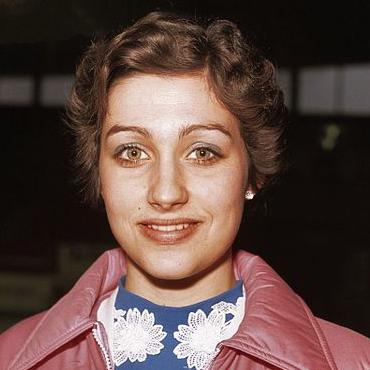
Age: 18